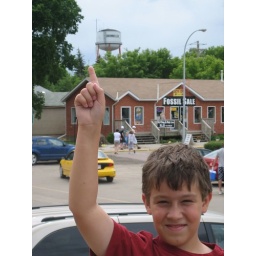
A water tower with writing on it. This is in Drumheller, in Canada.